Aelhaiarn

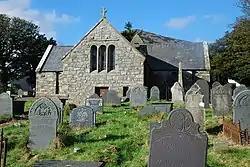
The -century Llanaelhaearn church

The principal miracle associated with Aelhaiarn was actually performed by Beuno, who was said to have raised him from the dead (among six others). The 18th-century version of the story given to John Ray at Llanaelhaearn provides a folk etymology for Aelhaiarn's unusual name. It claimed that Beuno (Byno) was accustomed to disappearing from his cell near Clynnog every night to travel to pray on a flat stone in the middle of the Afon Erch. One night, as Beuno returned, he saw a man hidden in the dark; he then prayed that, if the stranger were on some good errand, he should attain it but, if his intent were ill, that some example be made of him. Immediately upon saying this, he saw wild animals appear from the forest and rend the man limb from limb. Beuno reconsidered when he discovered that it was his own servant who had been spying upon him. The saint set the bones and limbs together except for the bone beneath his brow, which was lost. This, he replaced with an iron bit from his pike spike. (Thomas Pennant, in his "Tour in Wales", called the story "too absurd to relate" and didn't.) Baring-Gould, recounting it, compares it with Thor's restoration of his goats Snarler and Grinder in the "Prose Edda".